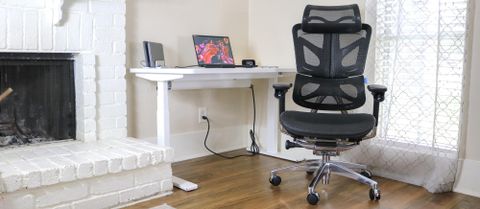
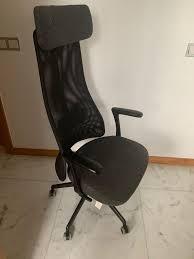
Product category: items_chair
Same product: no